Fruit Fly (film)

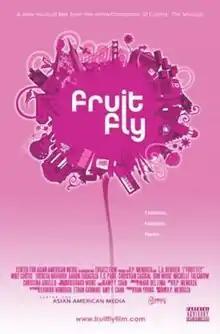
Poster

Fruit Fly is a 2009 musical film with gay and Asian-American themes, directed by H.P. Mendoza, who wrote the screenplay for "Colma The Musical" (2007). The film, made entirely in San Francisco, premiered on March 15, 2009 at the San Francisco International Asian American Film Festival at the Castro Theatre in San Francisco. It had a limited one-week run in New York on September 24, 2010.